List of characters in the Breaking Bad franchise

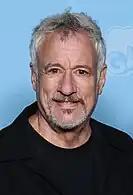
John de Lancie

Stacey Ehrmantraut (portrayed by Kerry Condon) is Mike Ehrmantraut's widowed daughter-in-law and the mother of Kaylee, Mike's granddaughter.